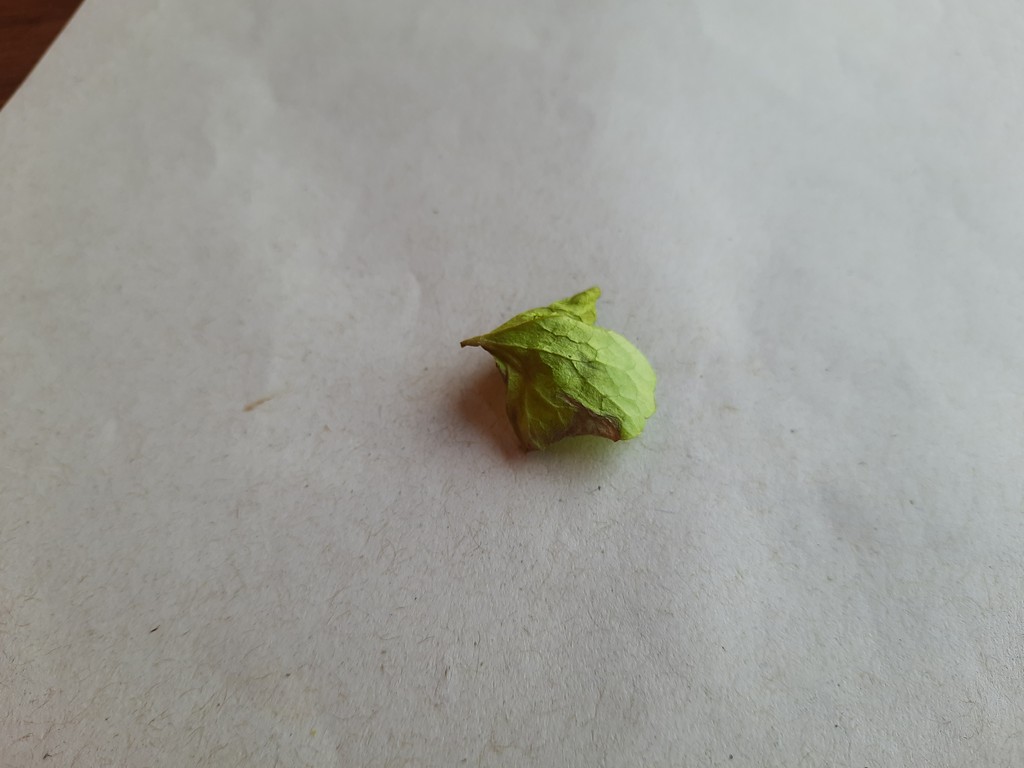
Label: Unhealthy